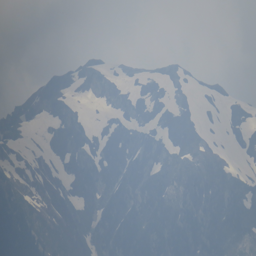
first view of the snow capped mountains